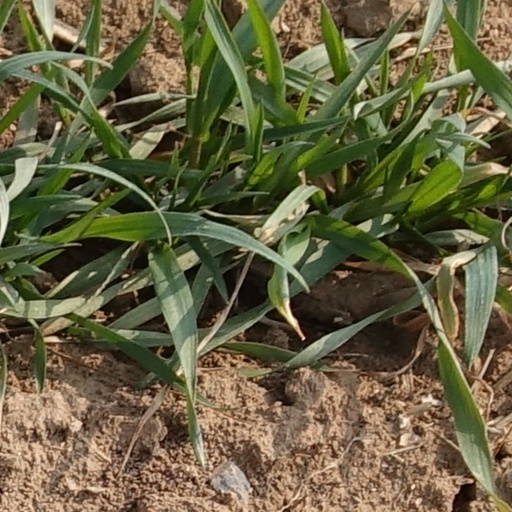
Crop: wheat